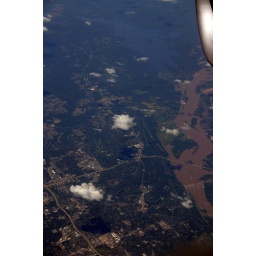
Shot out the plane window over Missouri/Mississippi (-ish)